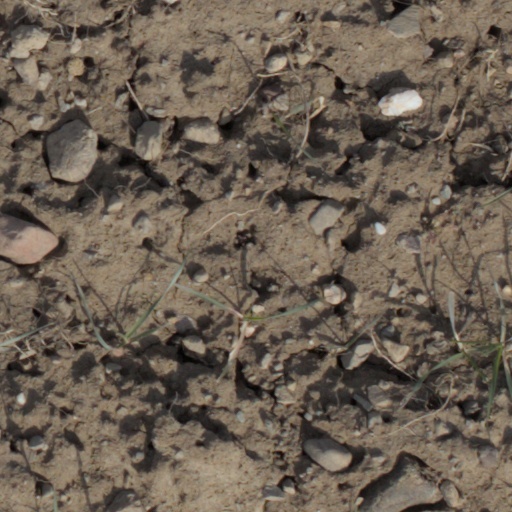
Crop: wheat